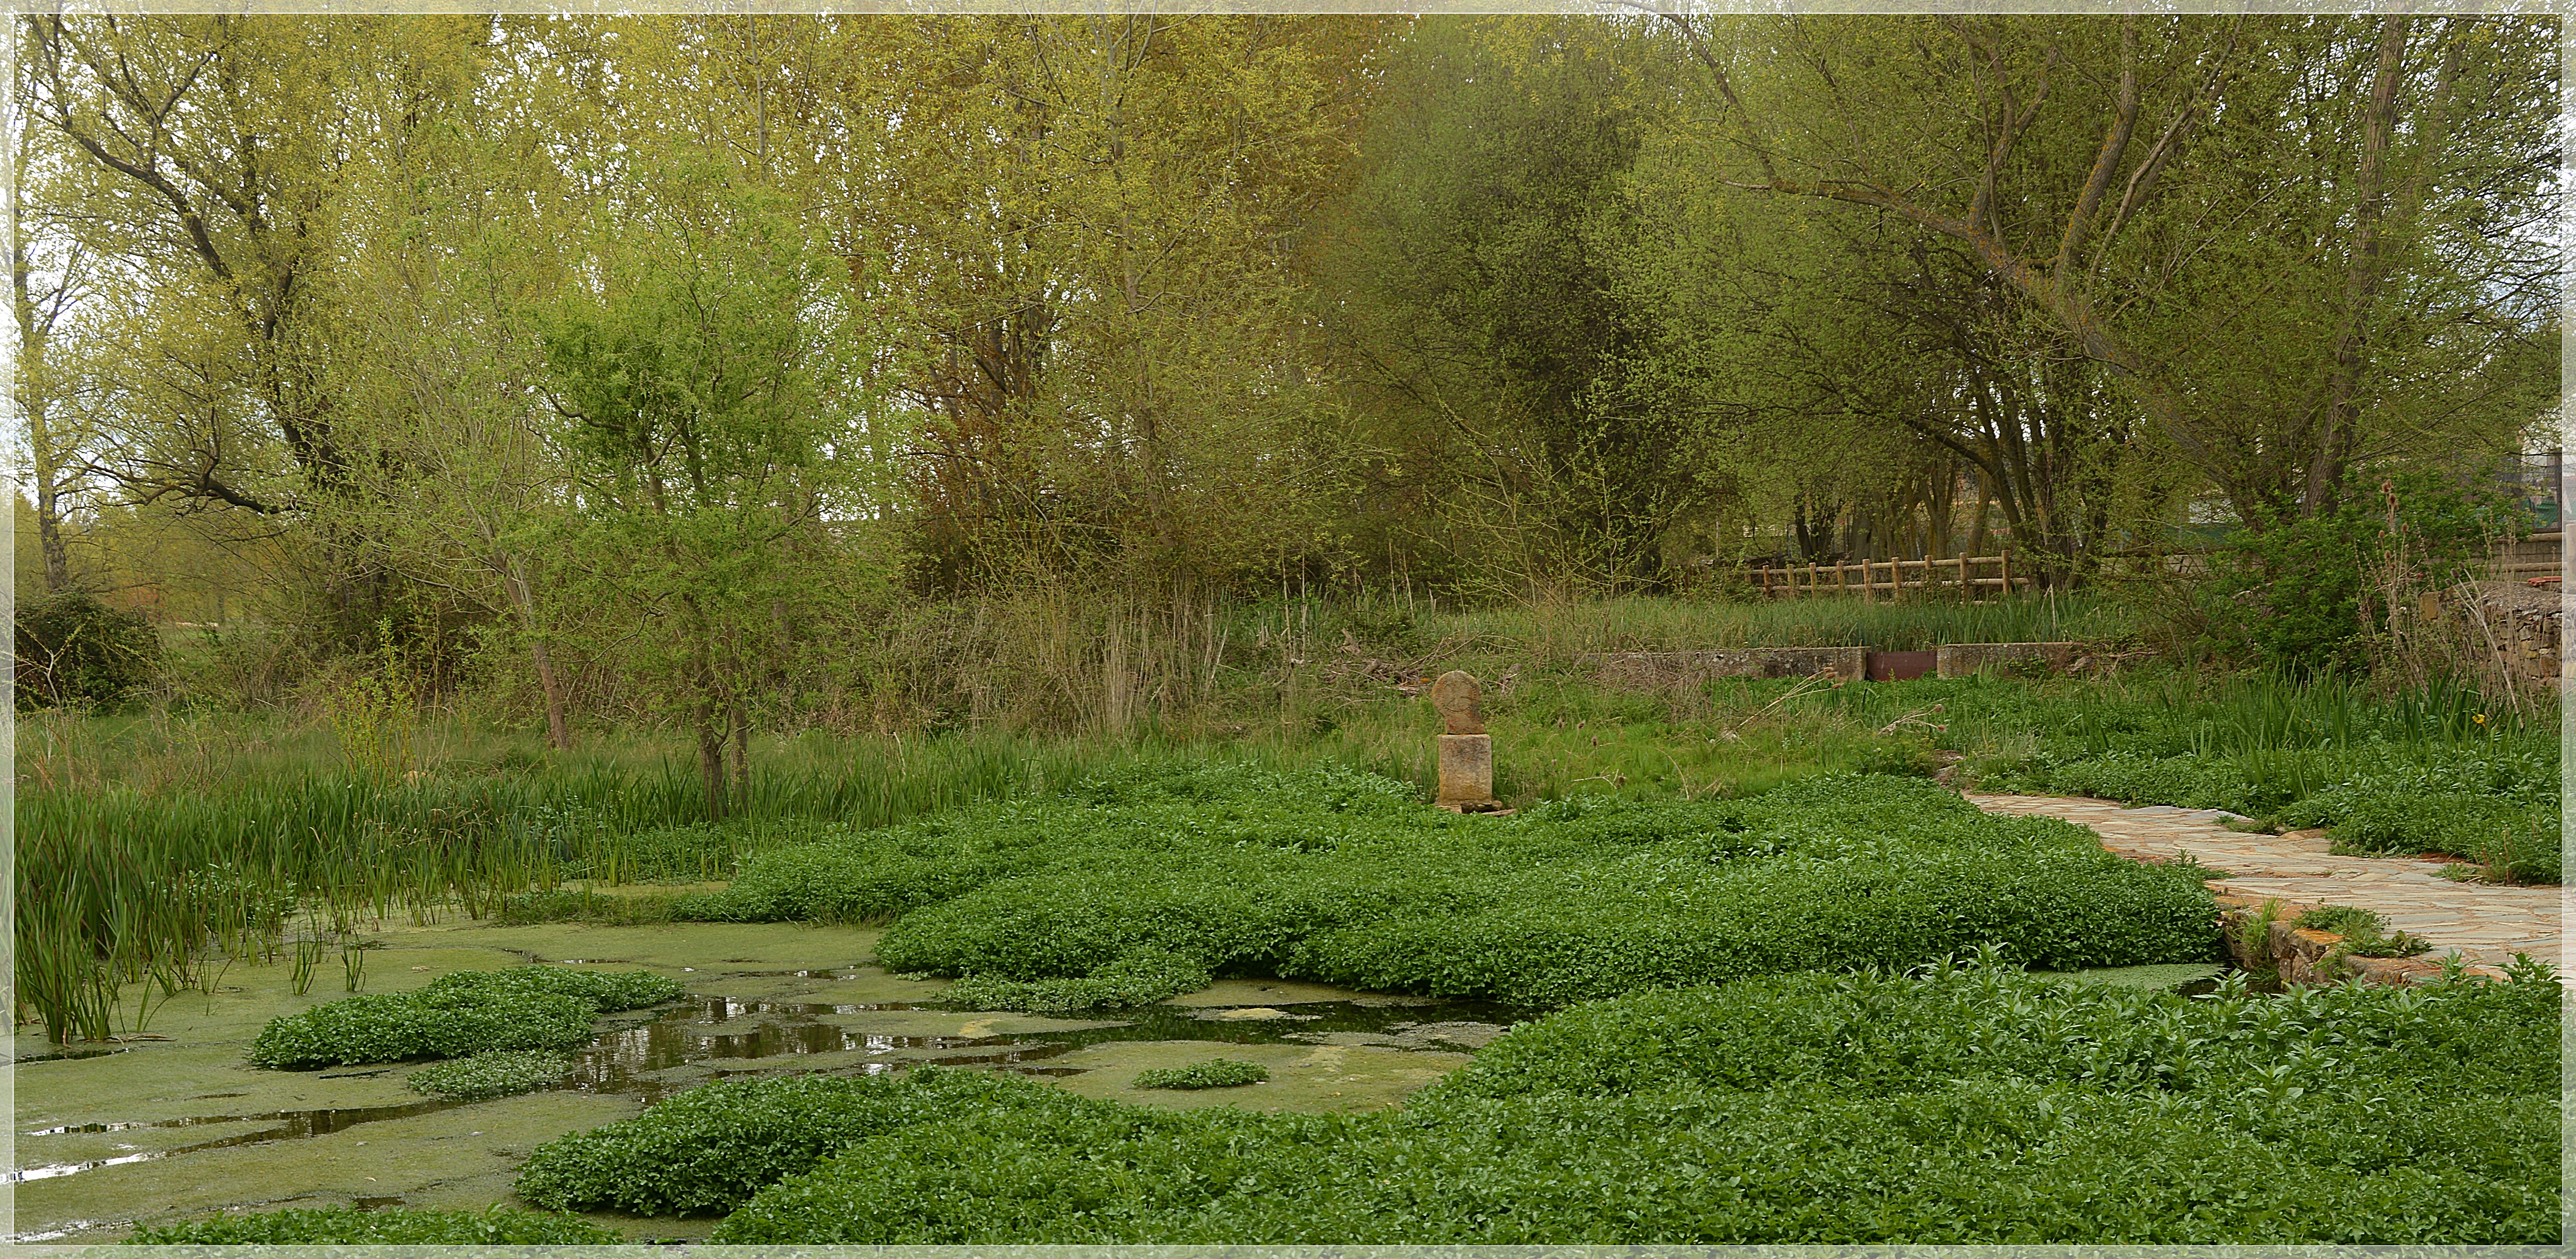
tree, grass, plant, lawn, meadow, flower, pond, pasture, backyard, botany, garden, shrub, wetland, soria, renieblas, woodland, yard, ecosystem, grass family, woody plant, landscape architect